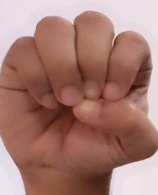
ASL sign: E